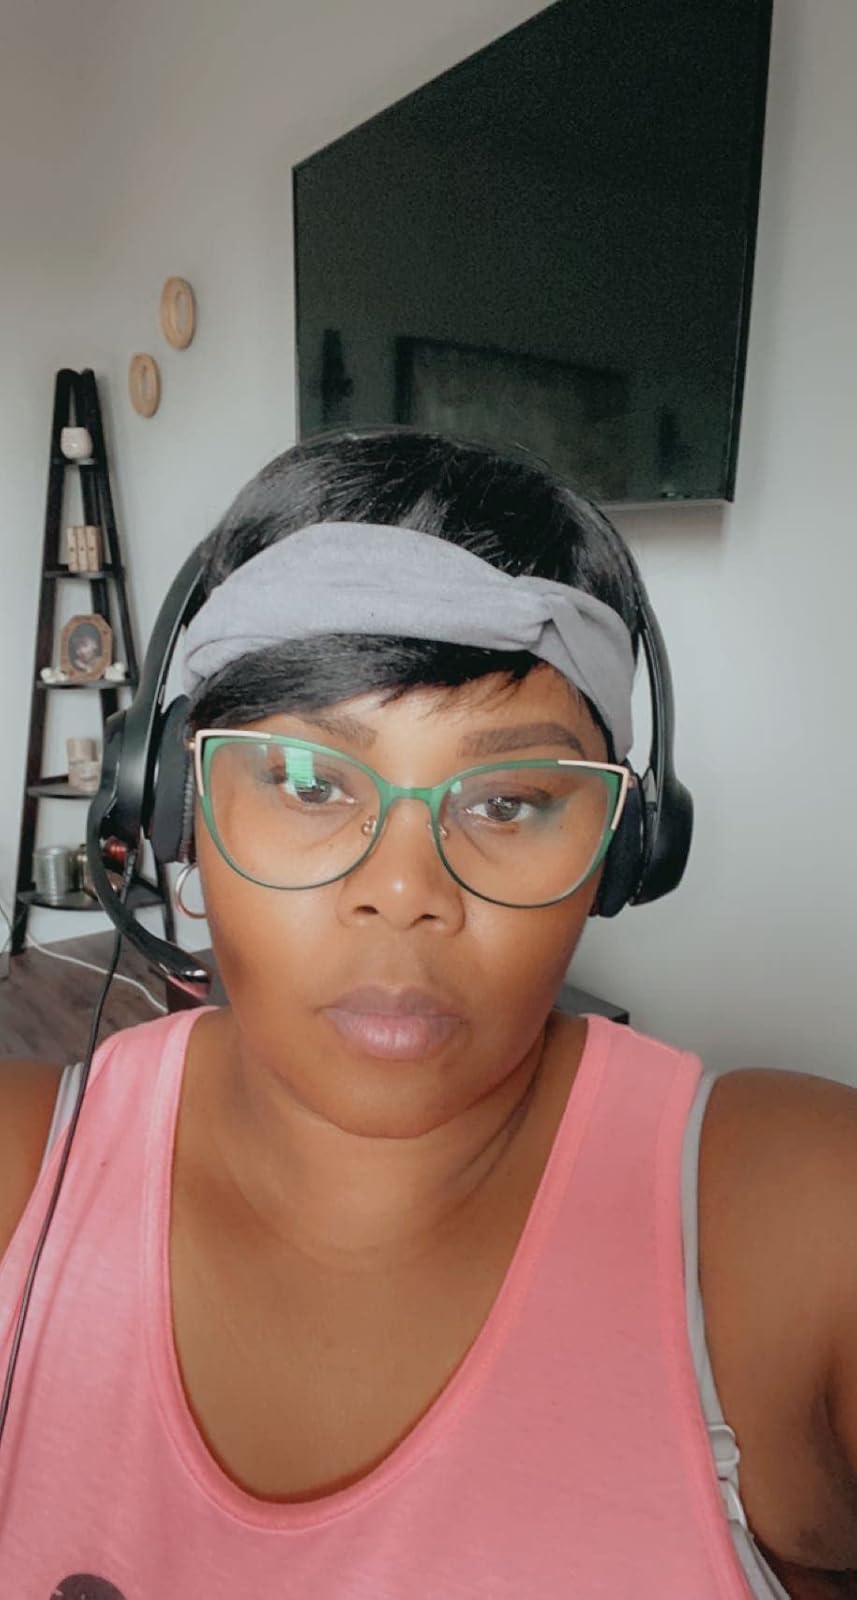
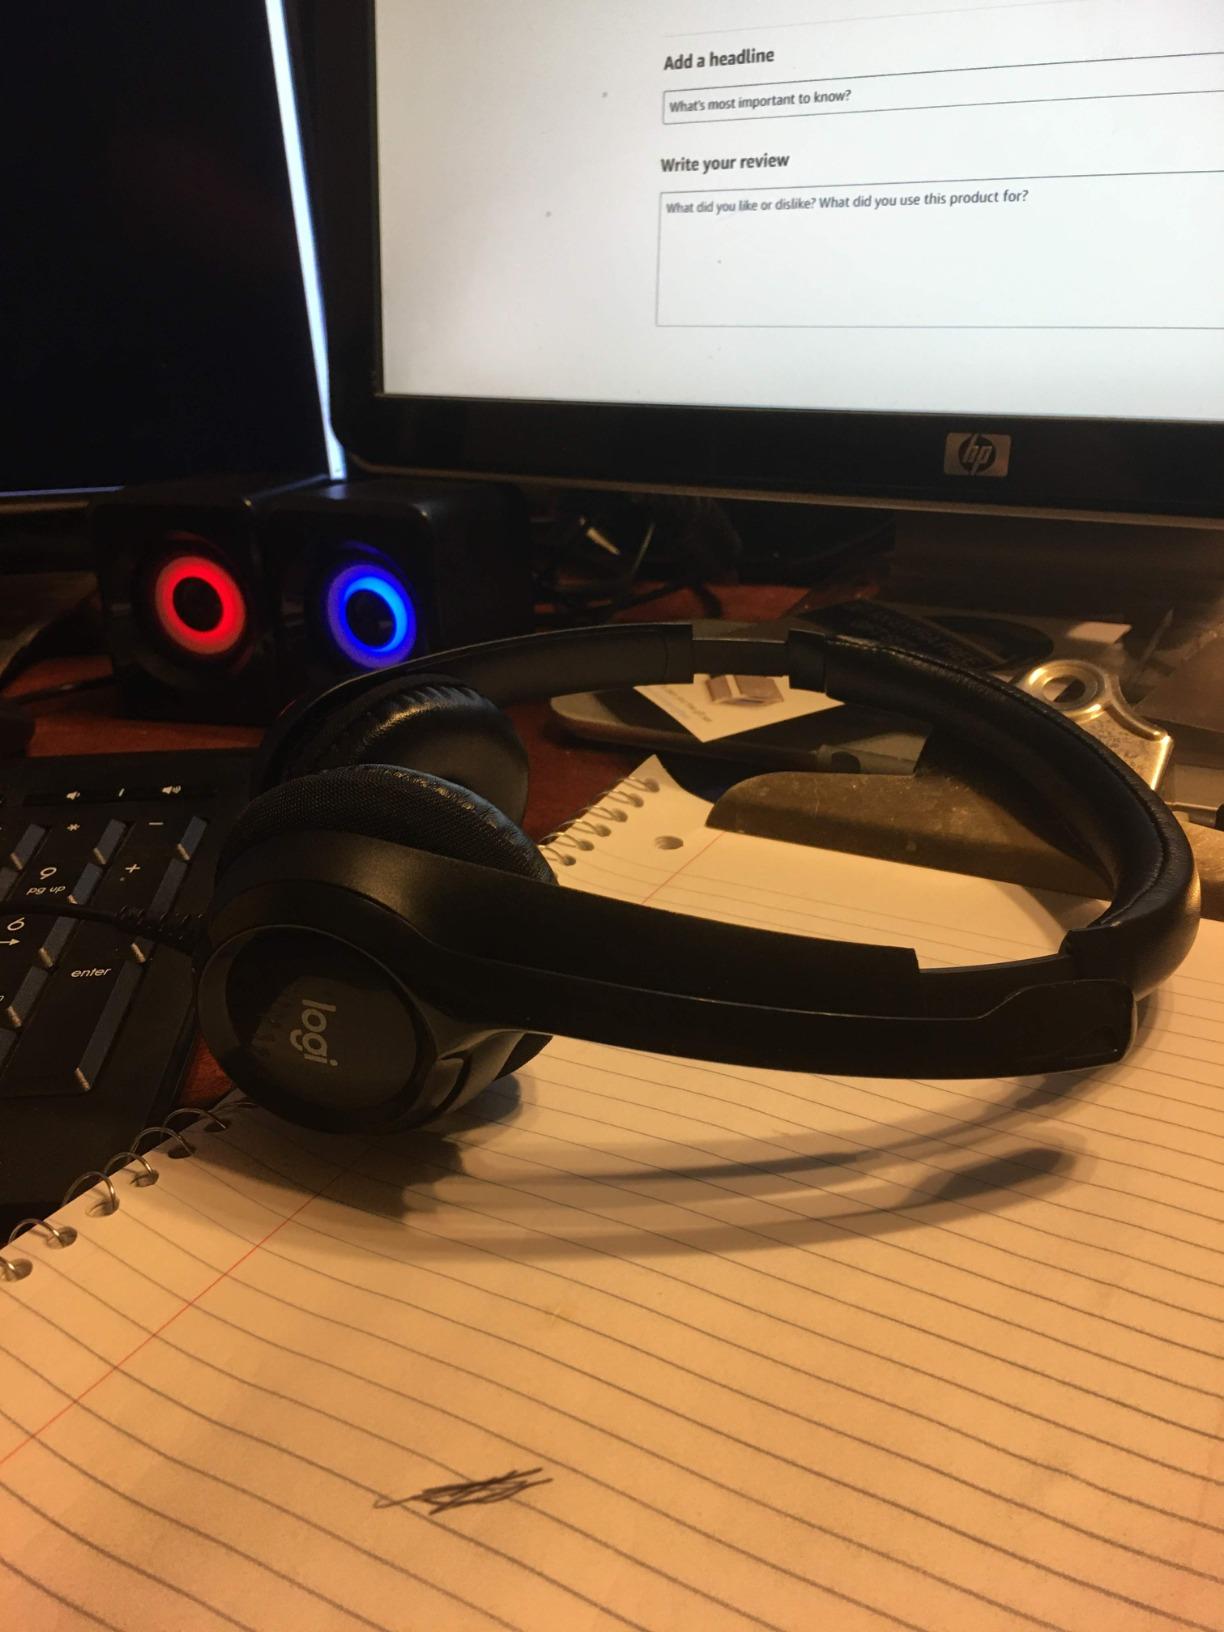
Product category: headphones
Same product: yes